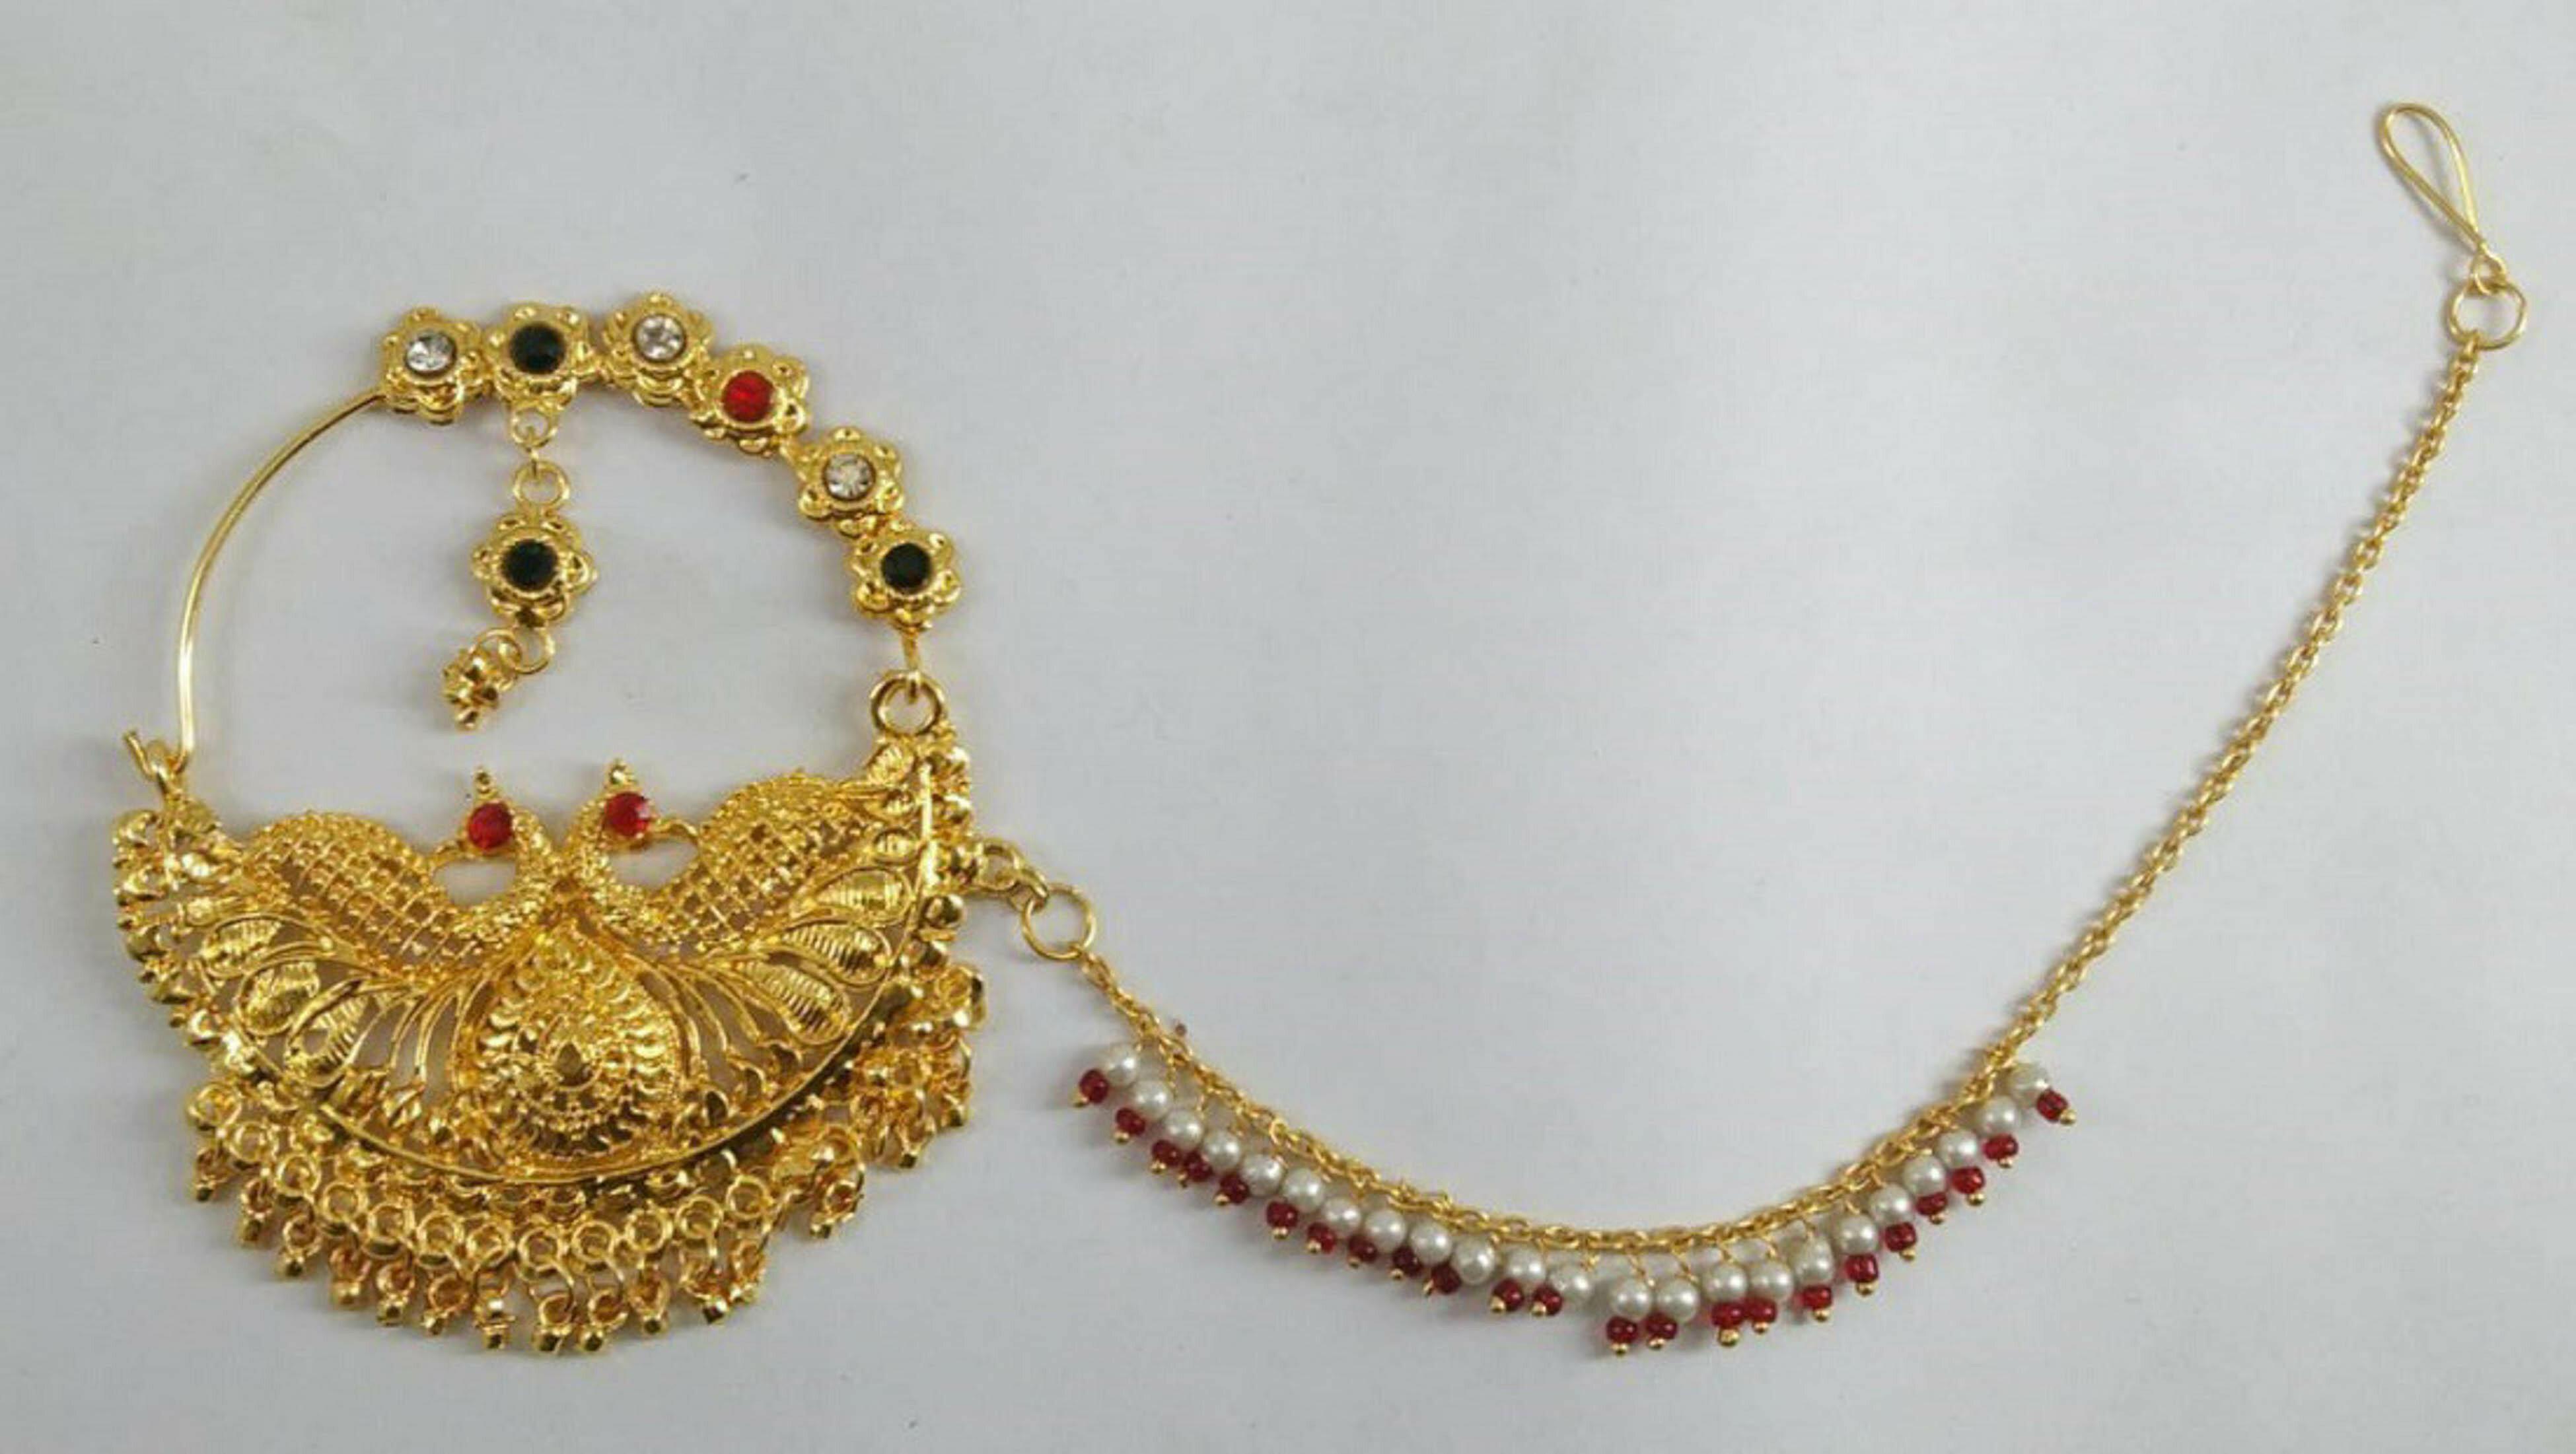
Verma CollectionVerma Collection Gold-Plated Plated Alloy Nathiya
Type: Rings
Brand: VERMA COLLECTION
Price: Rs. 349
This lovely ( peacock design nathiya) nose ring from the has been exclusively designed for you. this beautiful nose ring is 1 layers chain is very beautiful and studded with real look-alike real beads and pearls and . this nath (nose ring) can look elegant and stylish when worn with anarkali lehengas and saress etc. this ( peacock design nose ring ) will match . this hand made nose ring .this ring perfect fit for any party or special occasion and festival like diwali holi raksha bandan etc .its graceful design complements with any ethnic or western outfit.
Features: Gold-Plated Plating,For Women, Girls,Piercing Not Required,Silver Weight: Na G